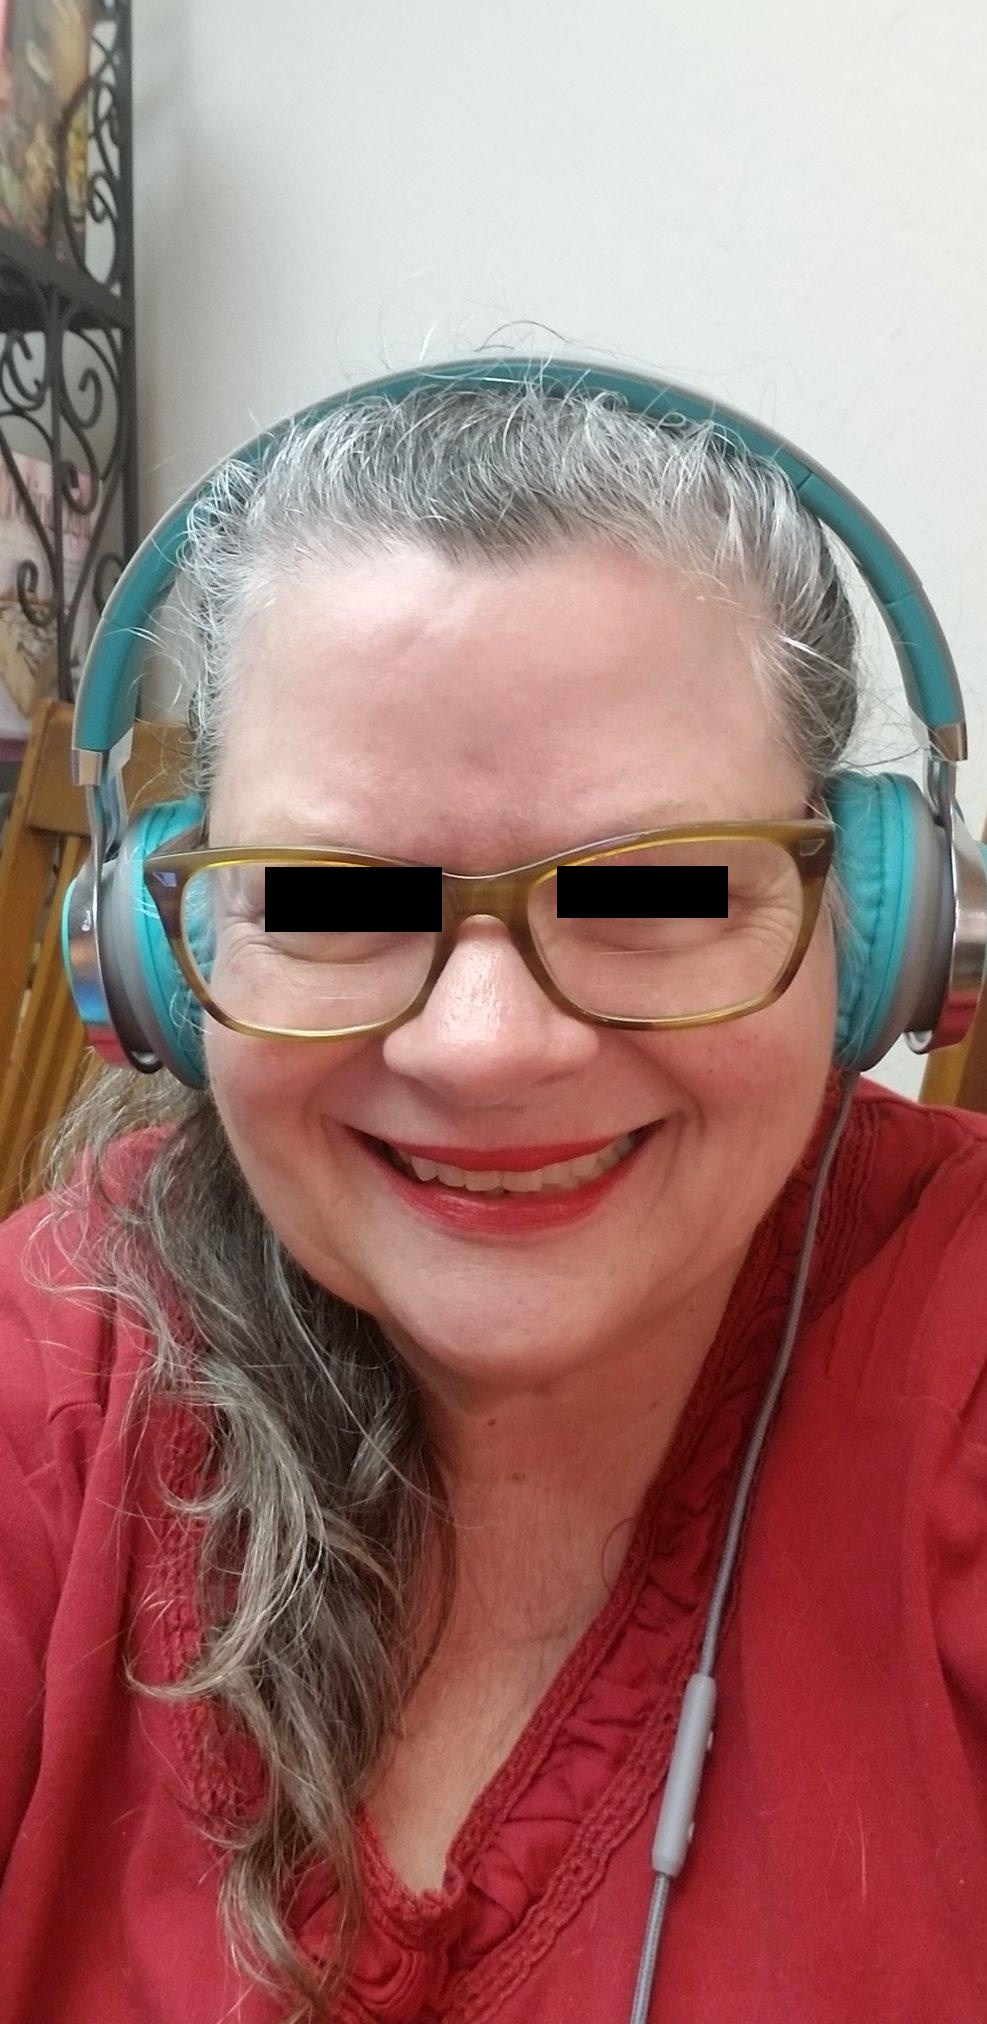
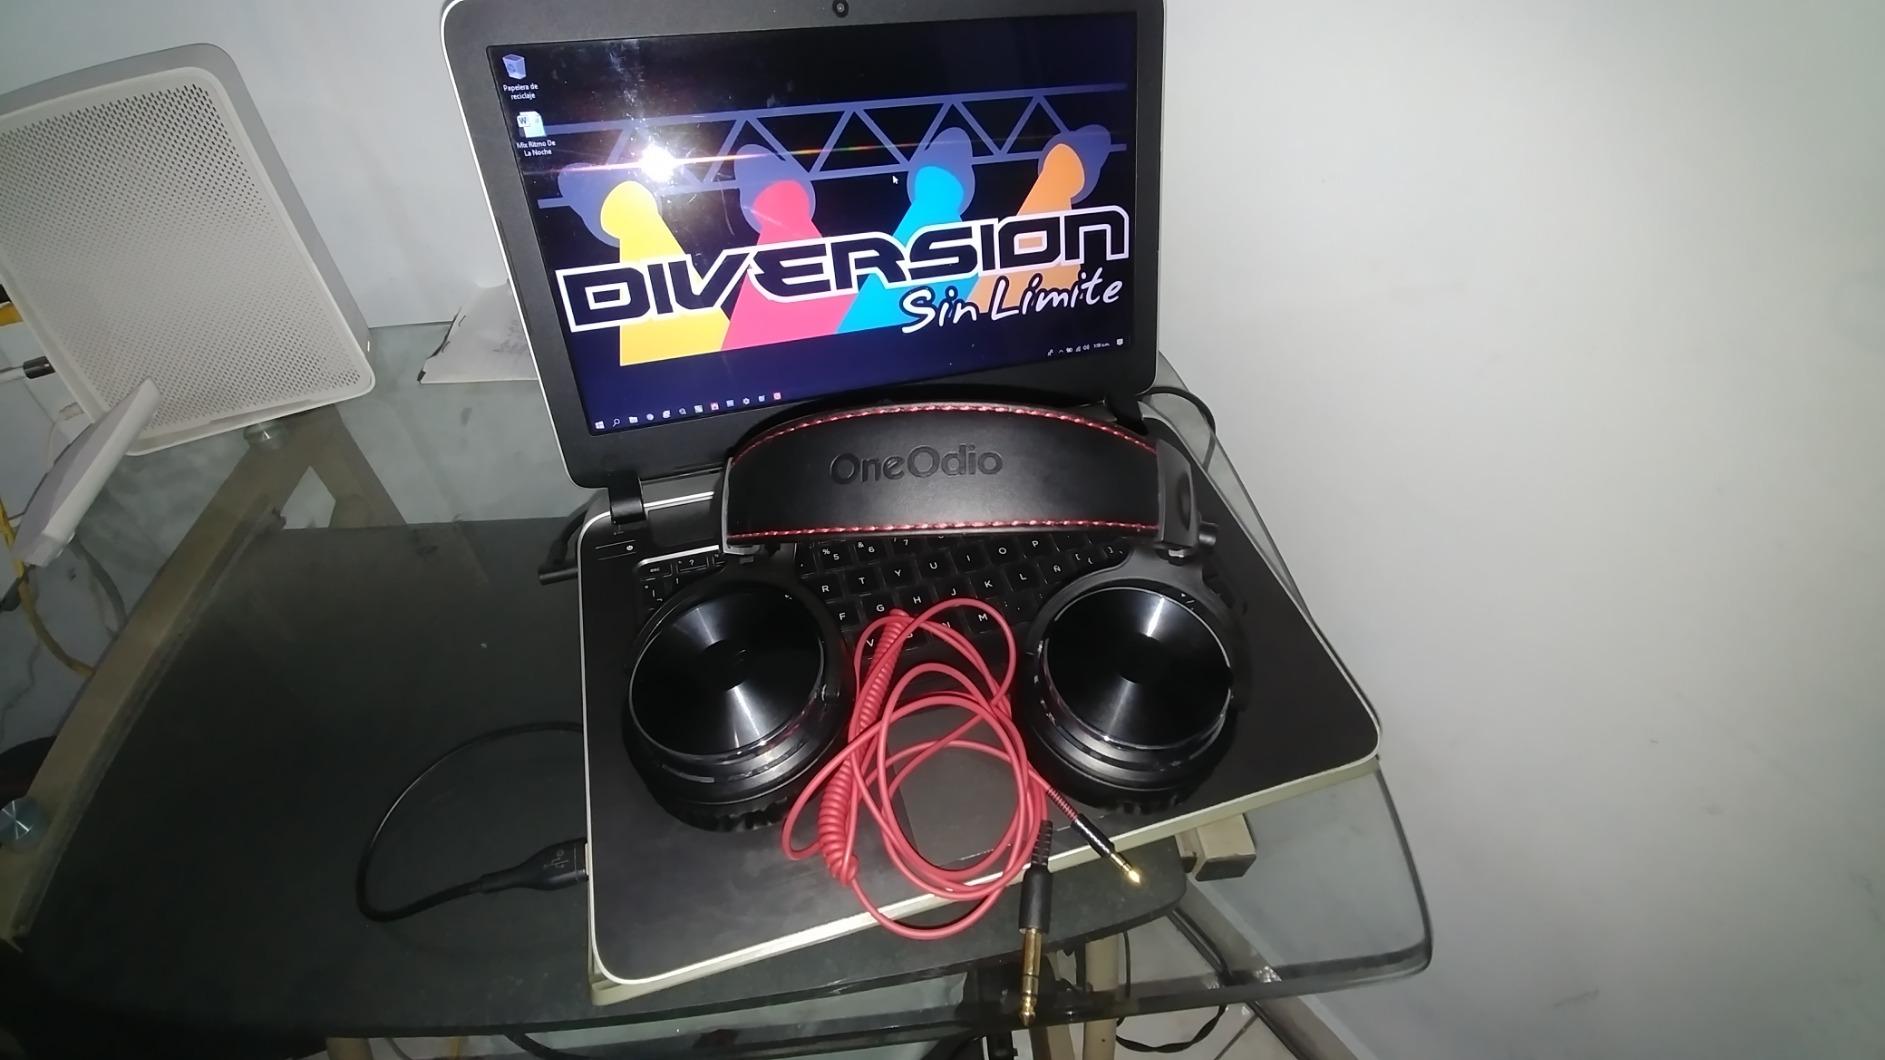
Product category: headphones
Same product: no